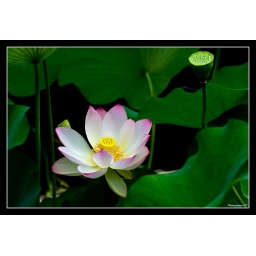
Taken at one of the ponds in front of the bird house at the National Zoo